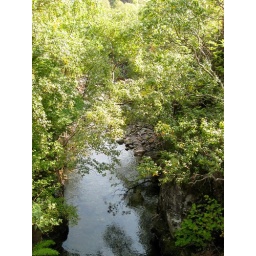
There was a small bridge reaching over the river from which the picture was taken